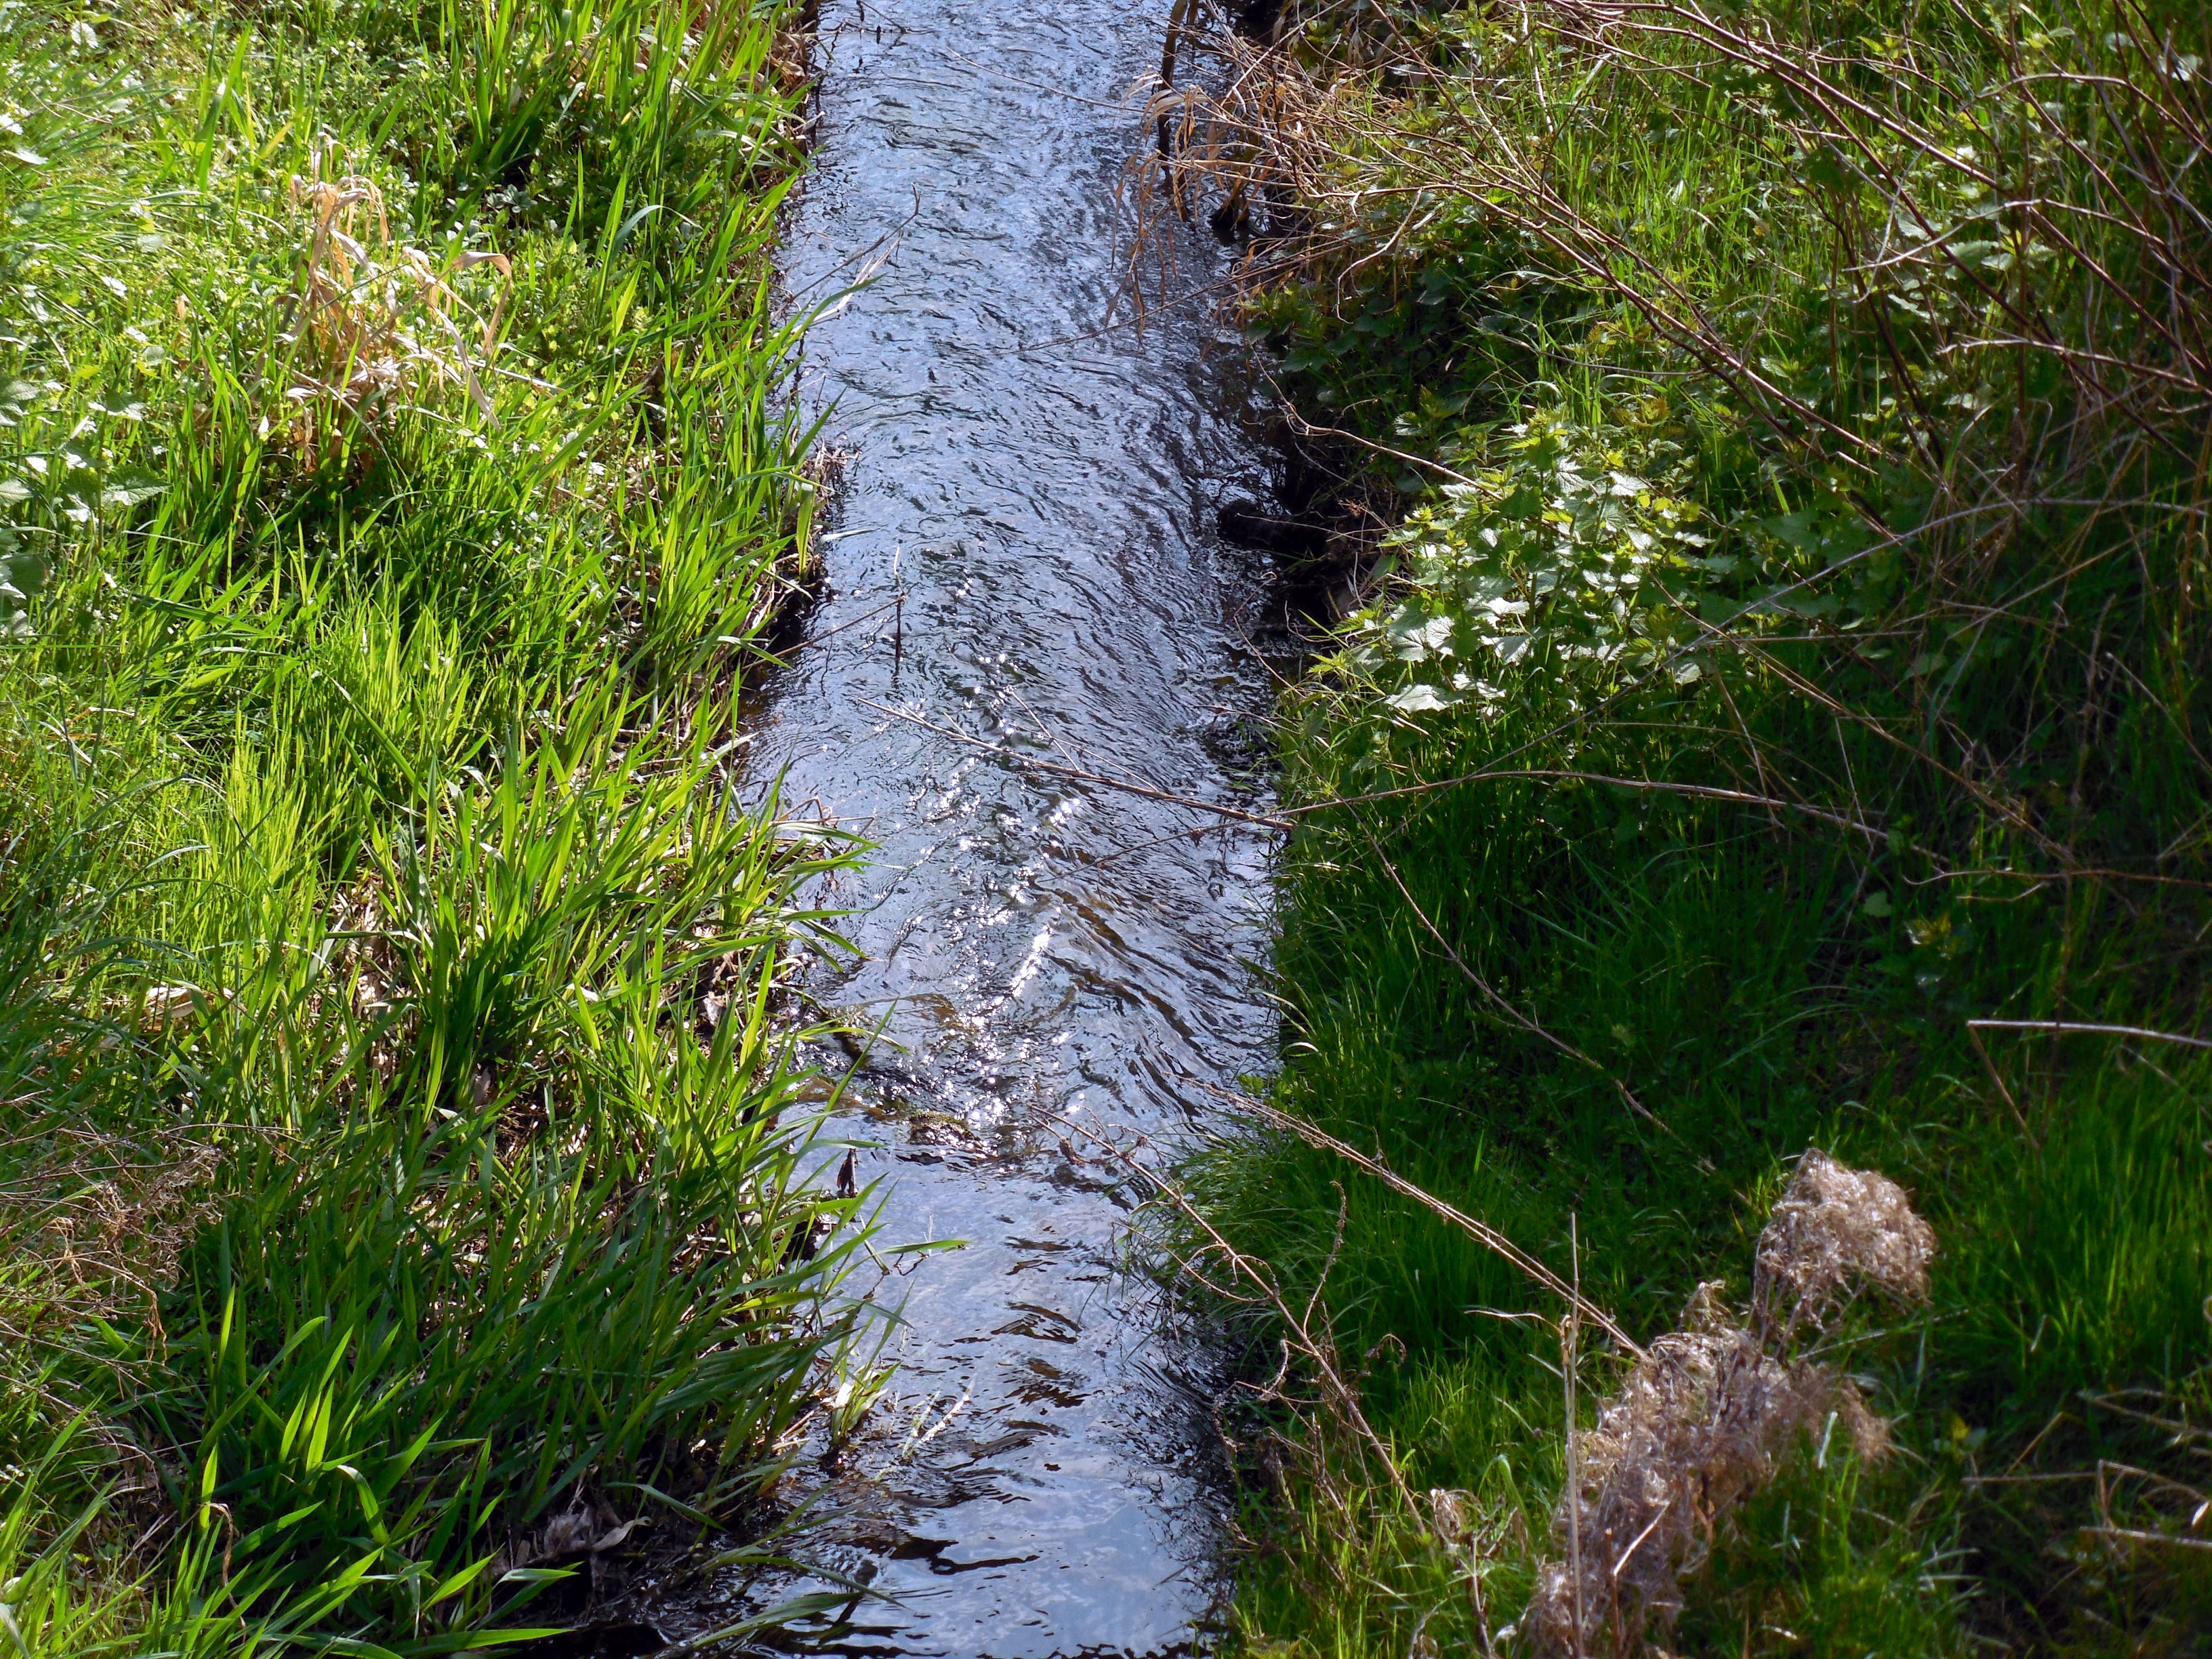
water, nature, grass, trail, lawn, meadow, flower, river, pond, stream, soil, waterway, bubble, body of water, wetland, bog, woodland, bach, habitat, waters, watercourse, ditch, natural environment, grass family